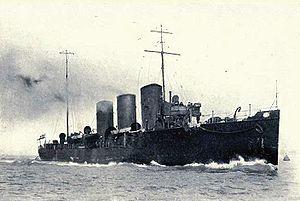
Le raid du Pas de Calais est une bataille navale de la Première Guerre mondiale, livrée dans la nuit du 21 avril 1917.